Wulflaich

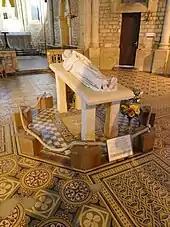
Tomb of Wulflaich

Gregory met Wulflaich at the castle of Yvois and accompanied him to the monastery he had built on a hill some eight miles away. He reports Wulflaich's own account of his conversion. The Lombard was a disciple of Aredius, abbot of Limoges, when the two visited the shrine of Saint Martin at Tours. The abbot collected some dust from Martin's tomb and placed it in a capsule as a relic. When the relic was placed in a box, the box filled with dust. This miracles convinced Wulflaich to found his own monastery outside Trier. He found the locals still worshipping Diana, so he erected a pillar and stood on top of it:I myself set up a column, on which I remained standing with bare feet, no matter how much it hurt me. When winter came in its season, it so froze me with its icy frost that the bitter cold made my toenails fall off, not once but several times, and the rain turned to ice and hung from my beard like the wax which melts from candles. This district is famous for its harsh winters.